Pope Pius IX

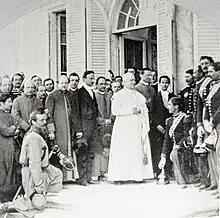
Pius IX in audience with King Francis II of the Two Sicilies in 1862

During the first ballot, Mastai-Ferretti received 15 votes, the rest going to Lambruschini and Gizzi. Lambruschini received a majority of the votes in the early ballots but failed to achieve the required two-thirds majority. Gizzi was favoured by the French government but failed to get further support from the cardinals, and the conclave ended up ultimately as a contest between Lambruschini and Mastai-Ferretti. In the meantime, Cardinal Tommaso Bernetti reportedly received information that Cardinal Karl Kajetan von Gaisruck, the Austrian Archbishop of Milan, was on his way to the conclave to veto the election of Mastai-Ferretti on behalf of the Austrian Empire and Prince Metternich. According to historian Valérie Pirie, Bernetti realized that he had only a few hours in which to stop Lambruschini's election.